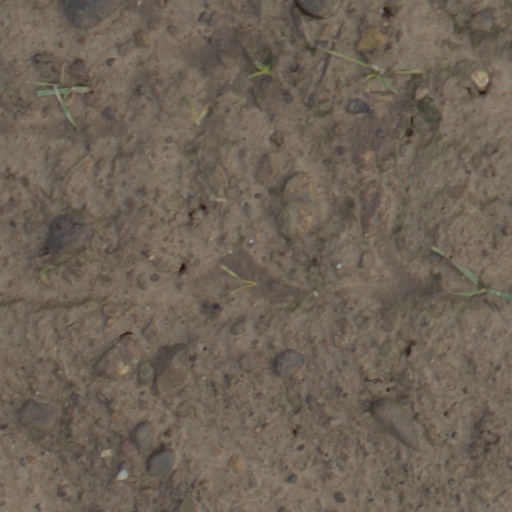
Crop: wheat